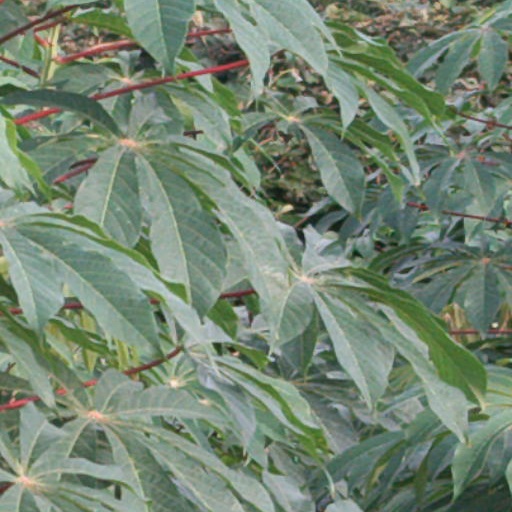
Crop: cassava